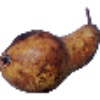
Label: pear_abate